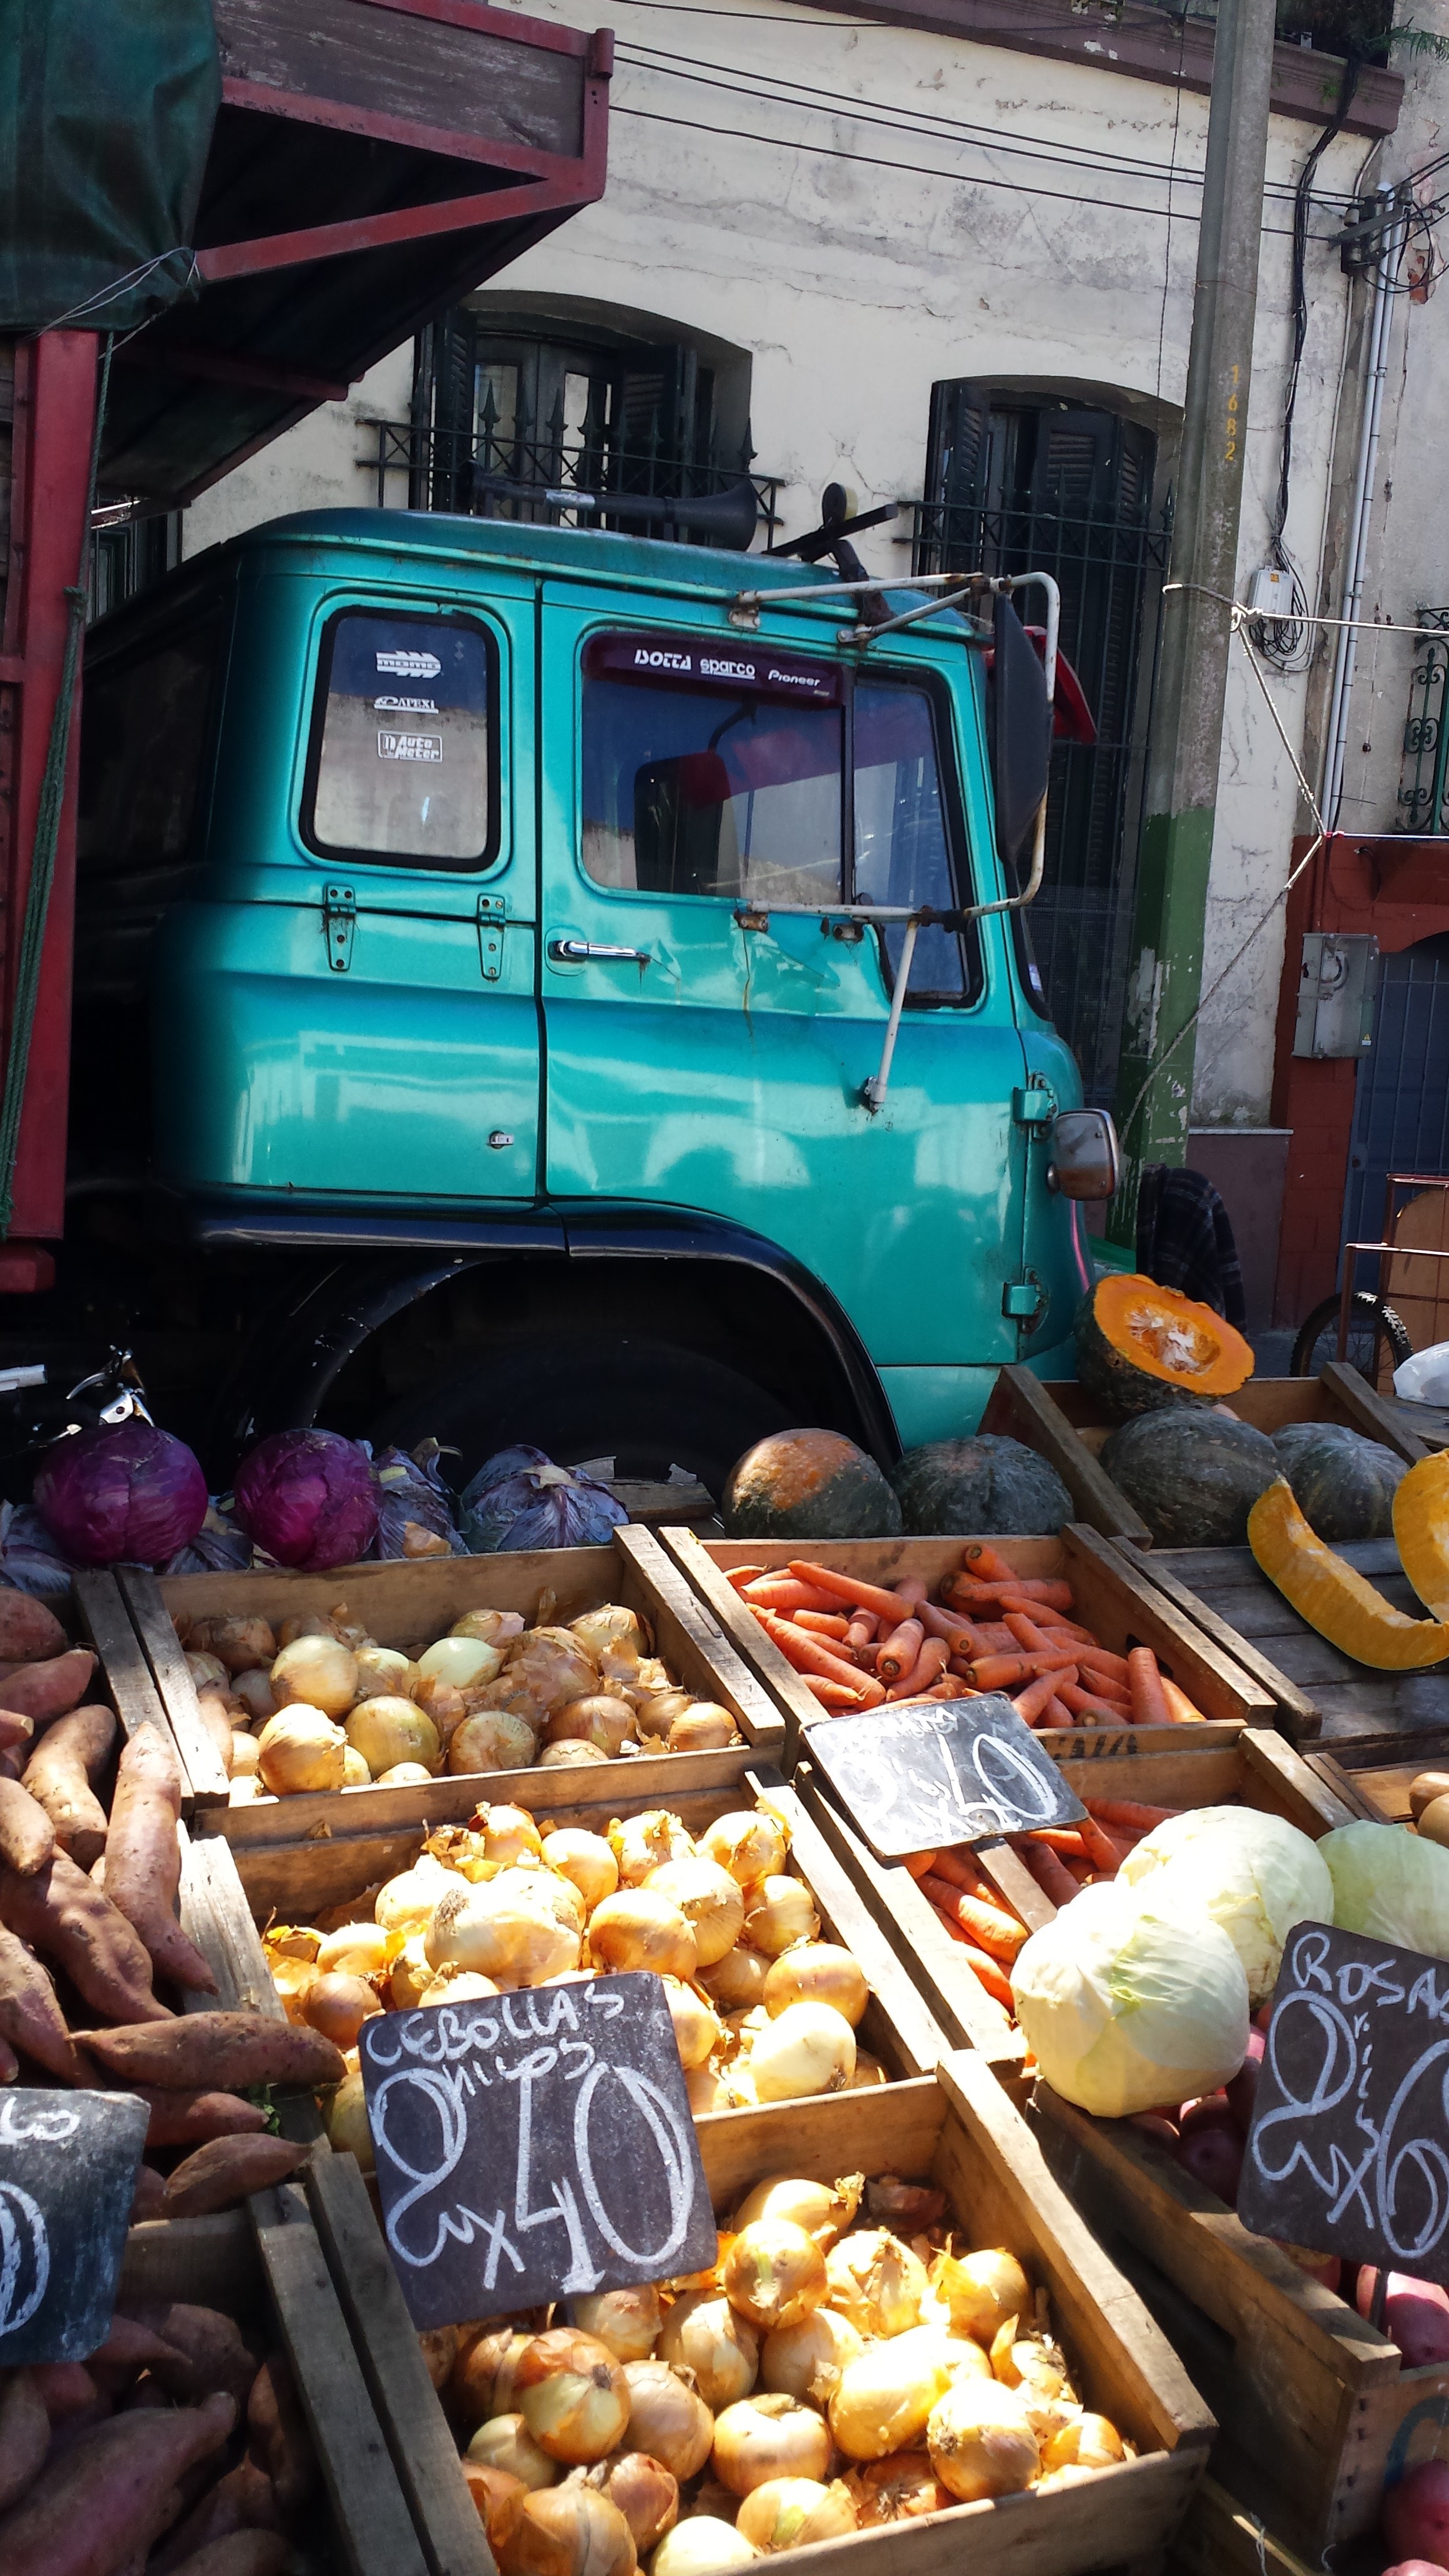
city, food, vendor, market, marketplace, public space, street food, human settlement